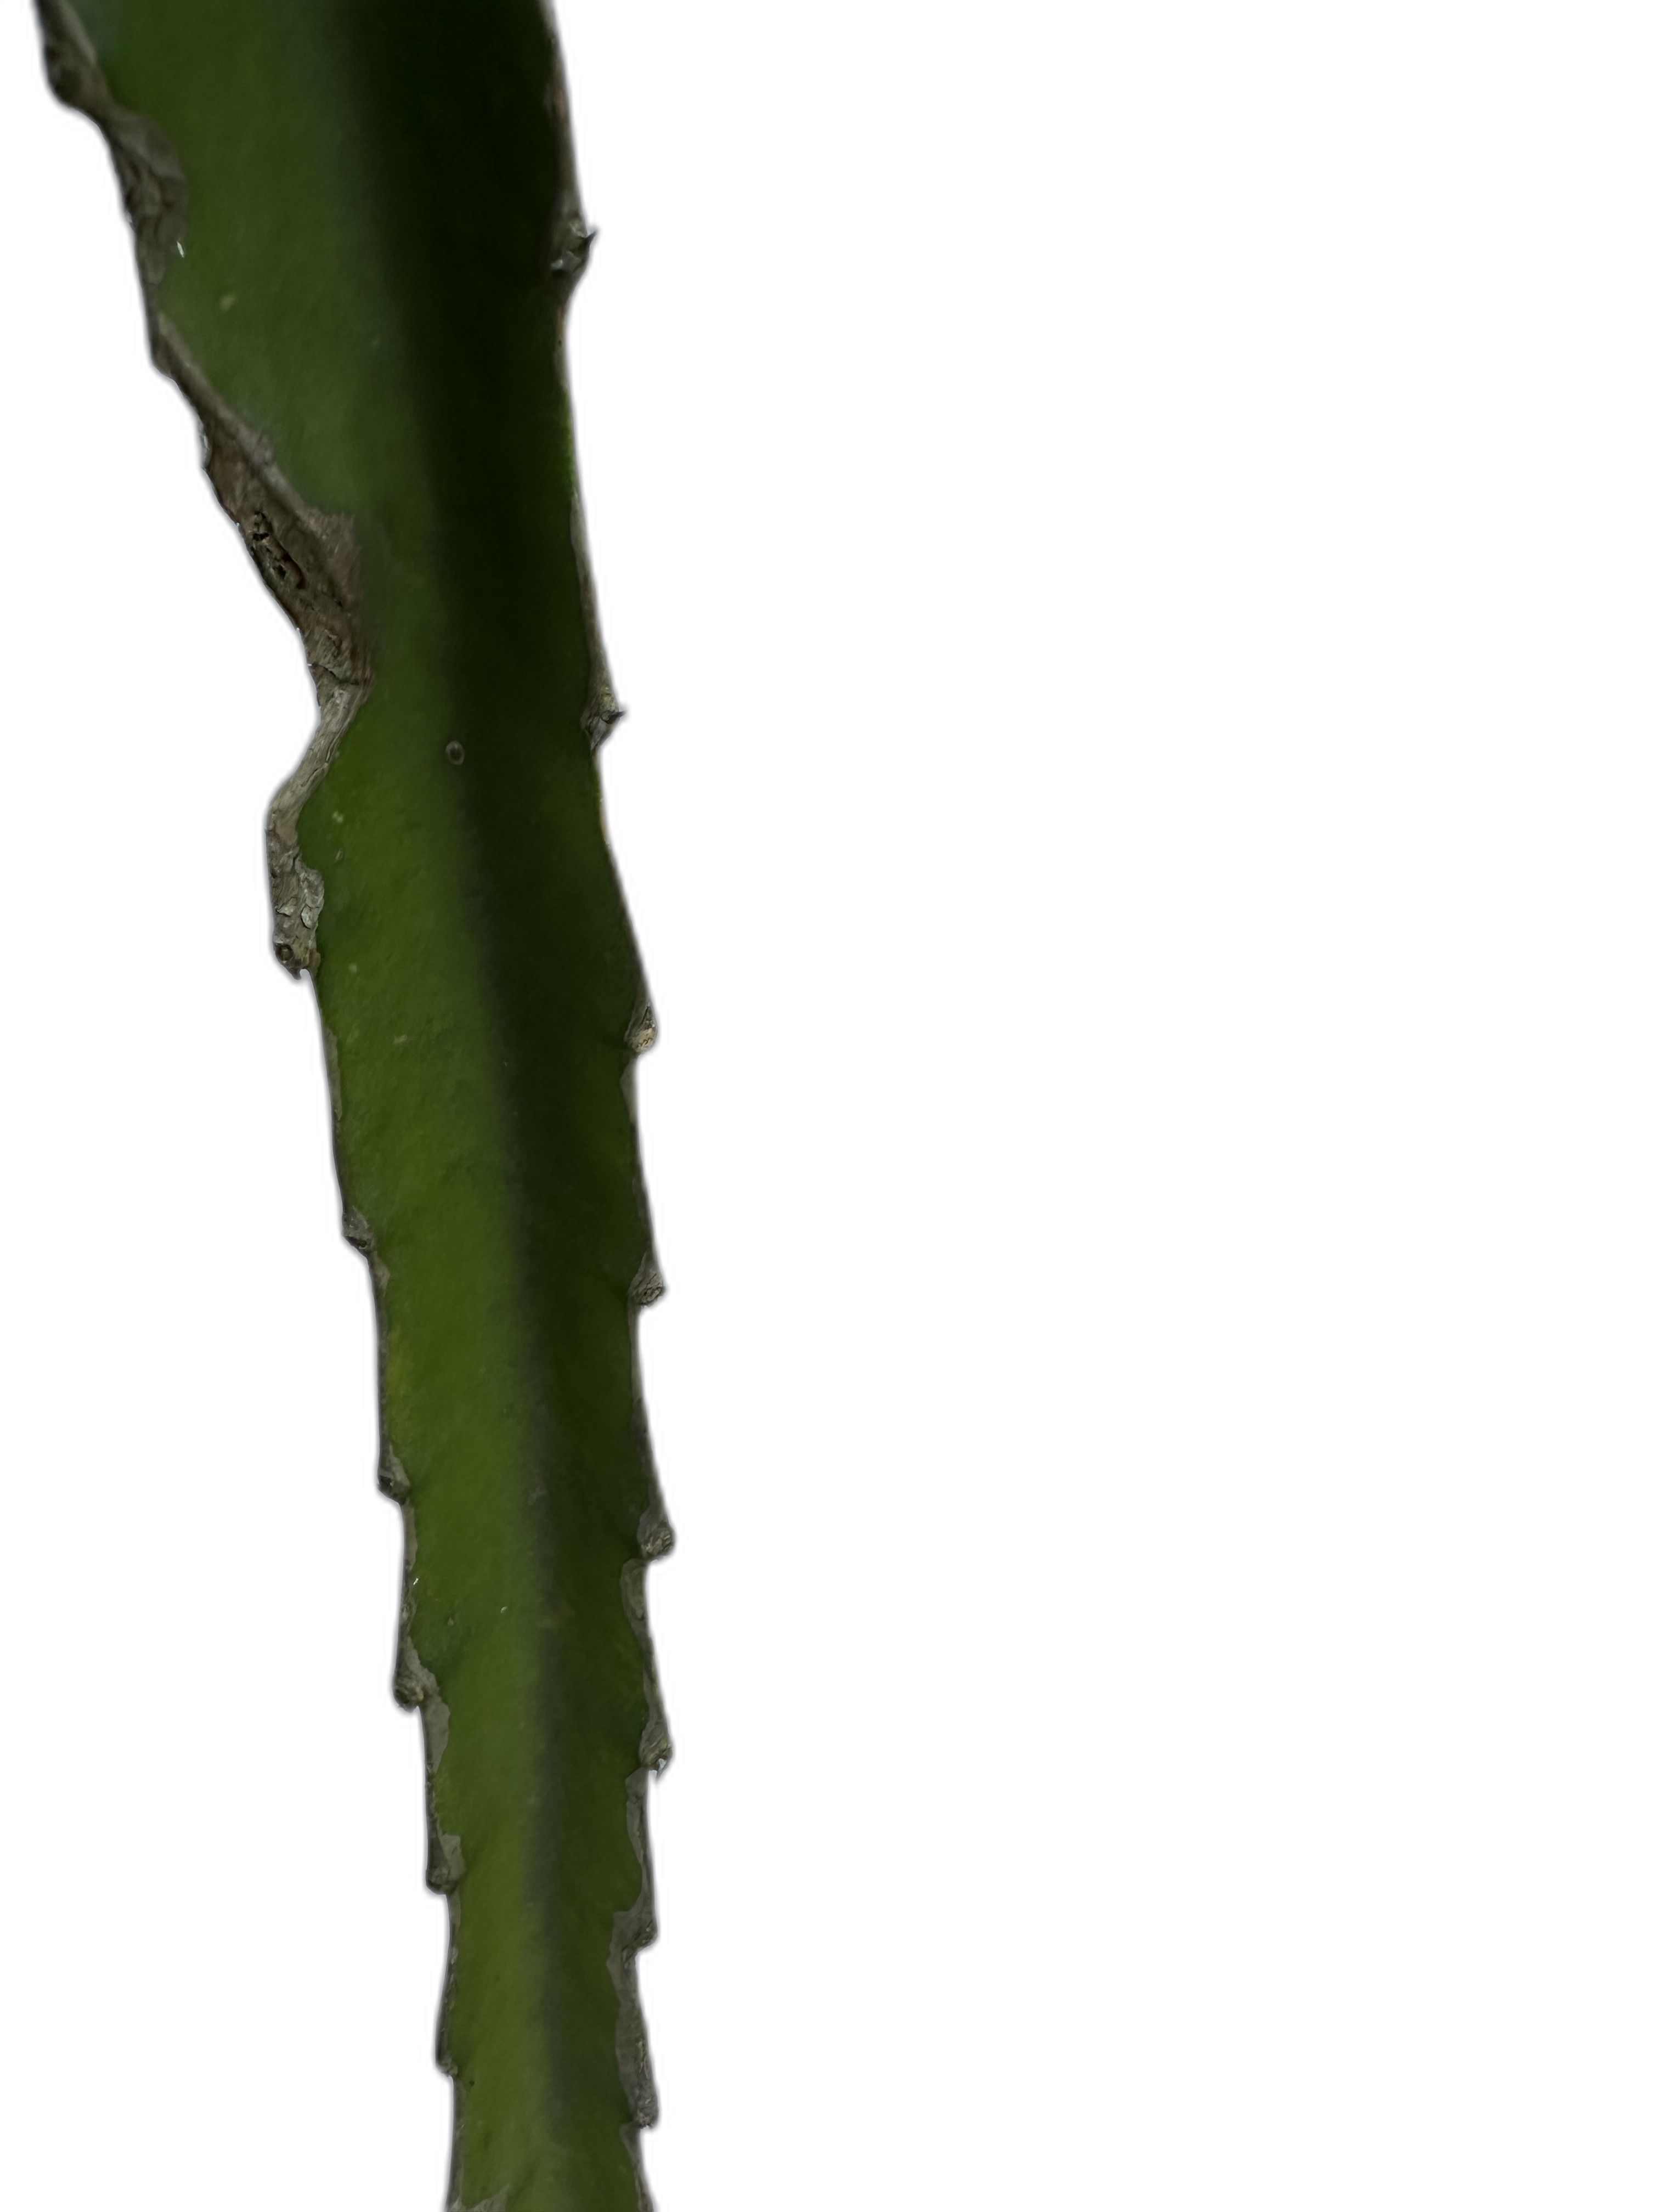
Label: Good leaf